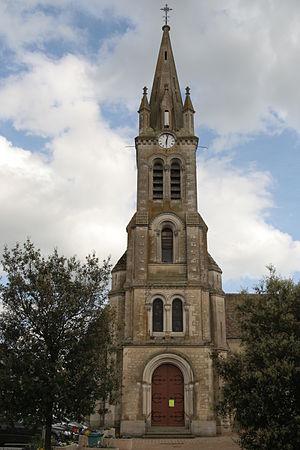
Église Saint-Médard de Saint-Mars-la-Brière
Saint-Mars-la-Brière est une commune française, située dans le département de la Sarthe en région Pays de la Loire, peuplée de 2 688 habitants.
La liste des églises de la Sarthe recense de la manière la plus complète possible les églises, cathédrale et basilique situées dans le département français de la Sarthe.